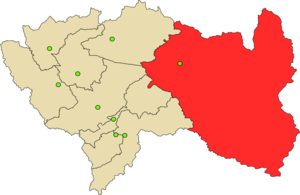
La province de Satipo est l'une des huit provinces de la région de Junín, dans le centre du Pérou. Son chef-lieu est la ville de Satipo.